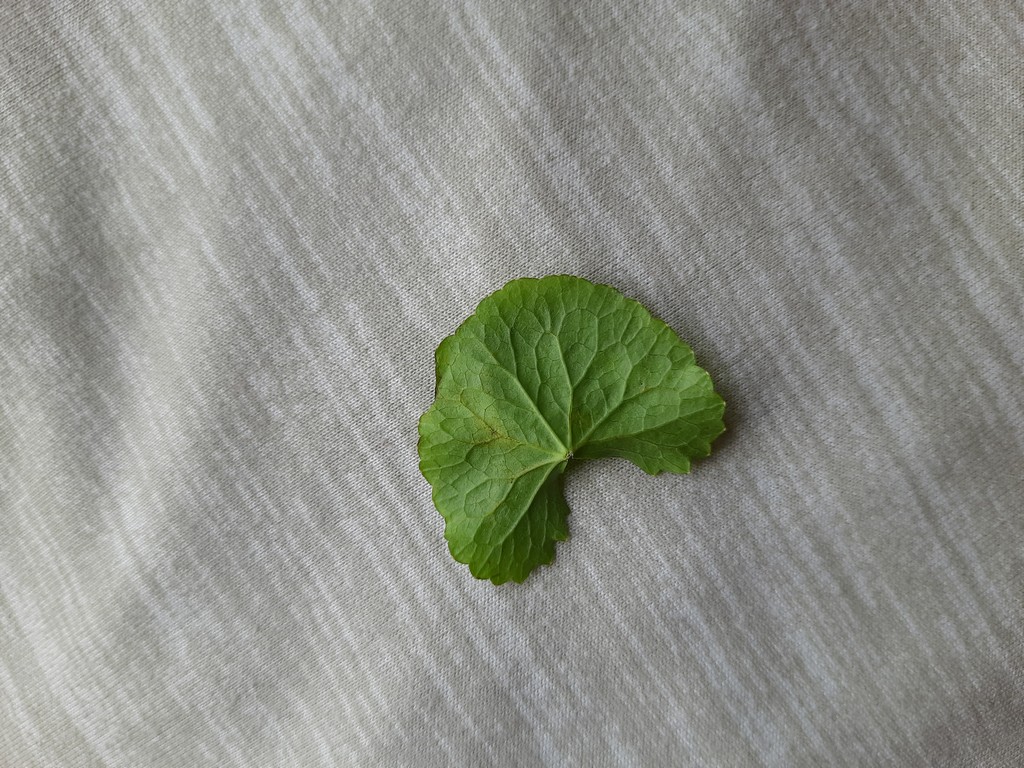
Label: Healthy